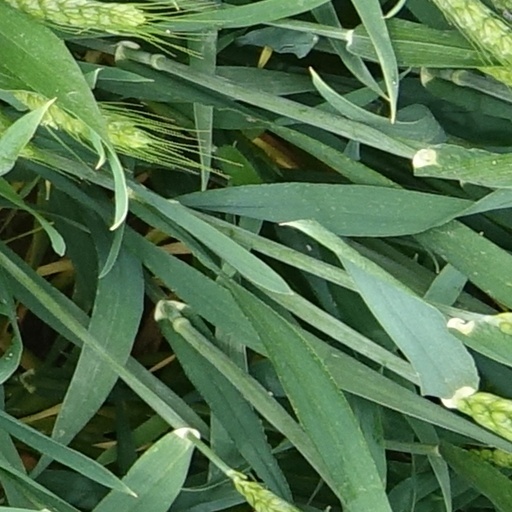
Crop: wheat